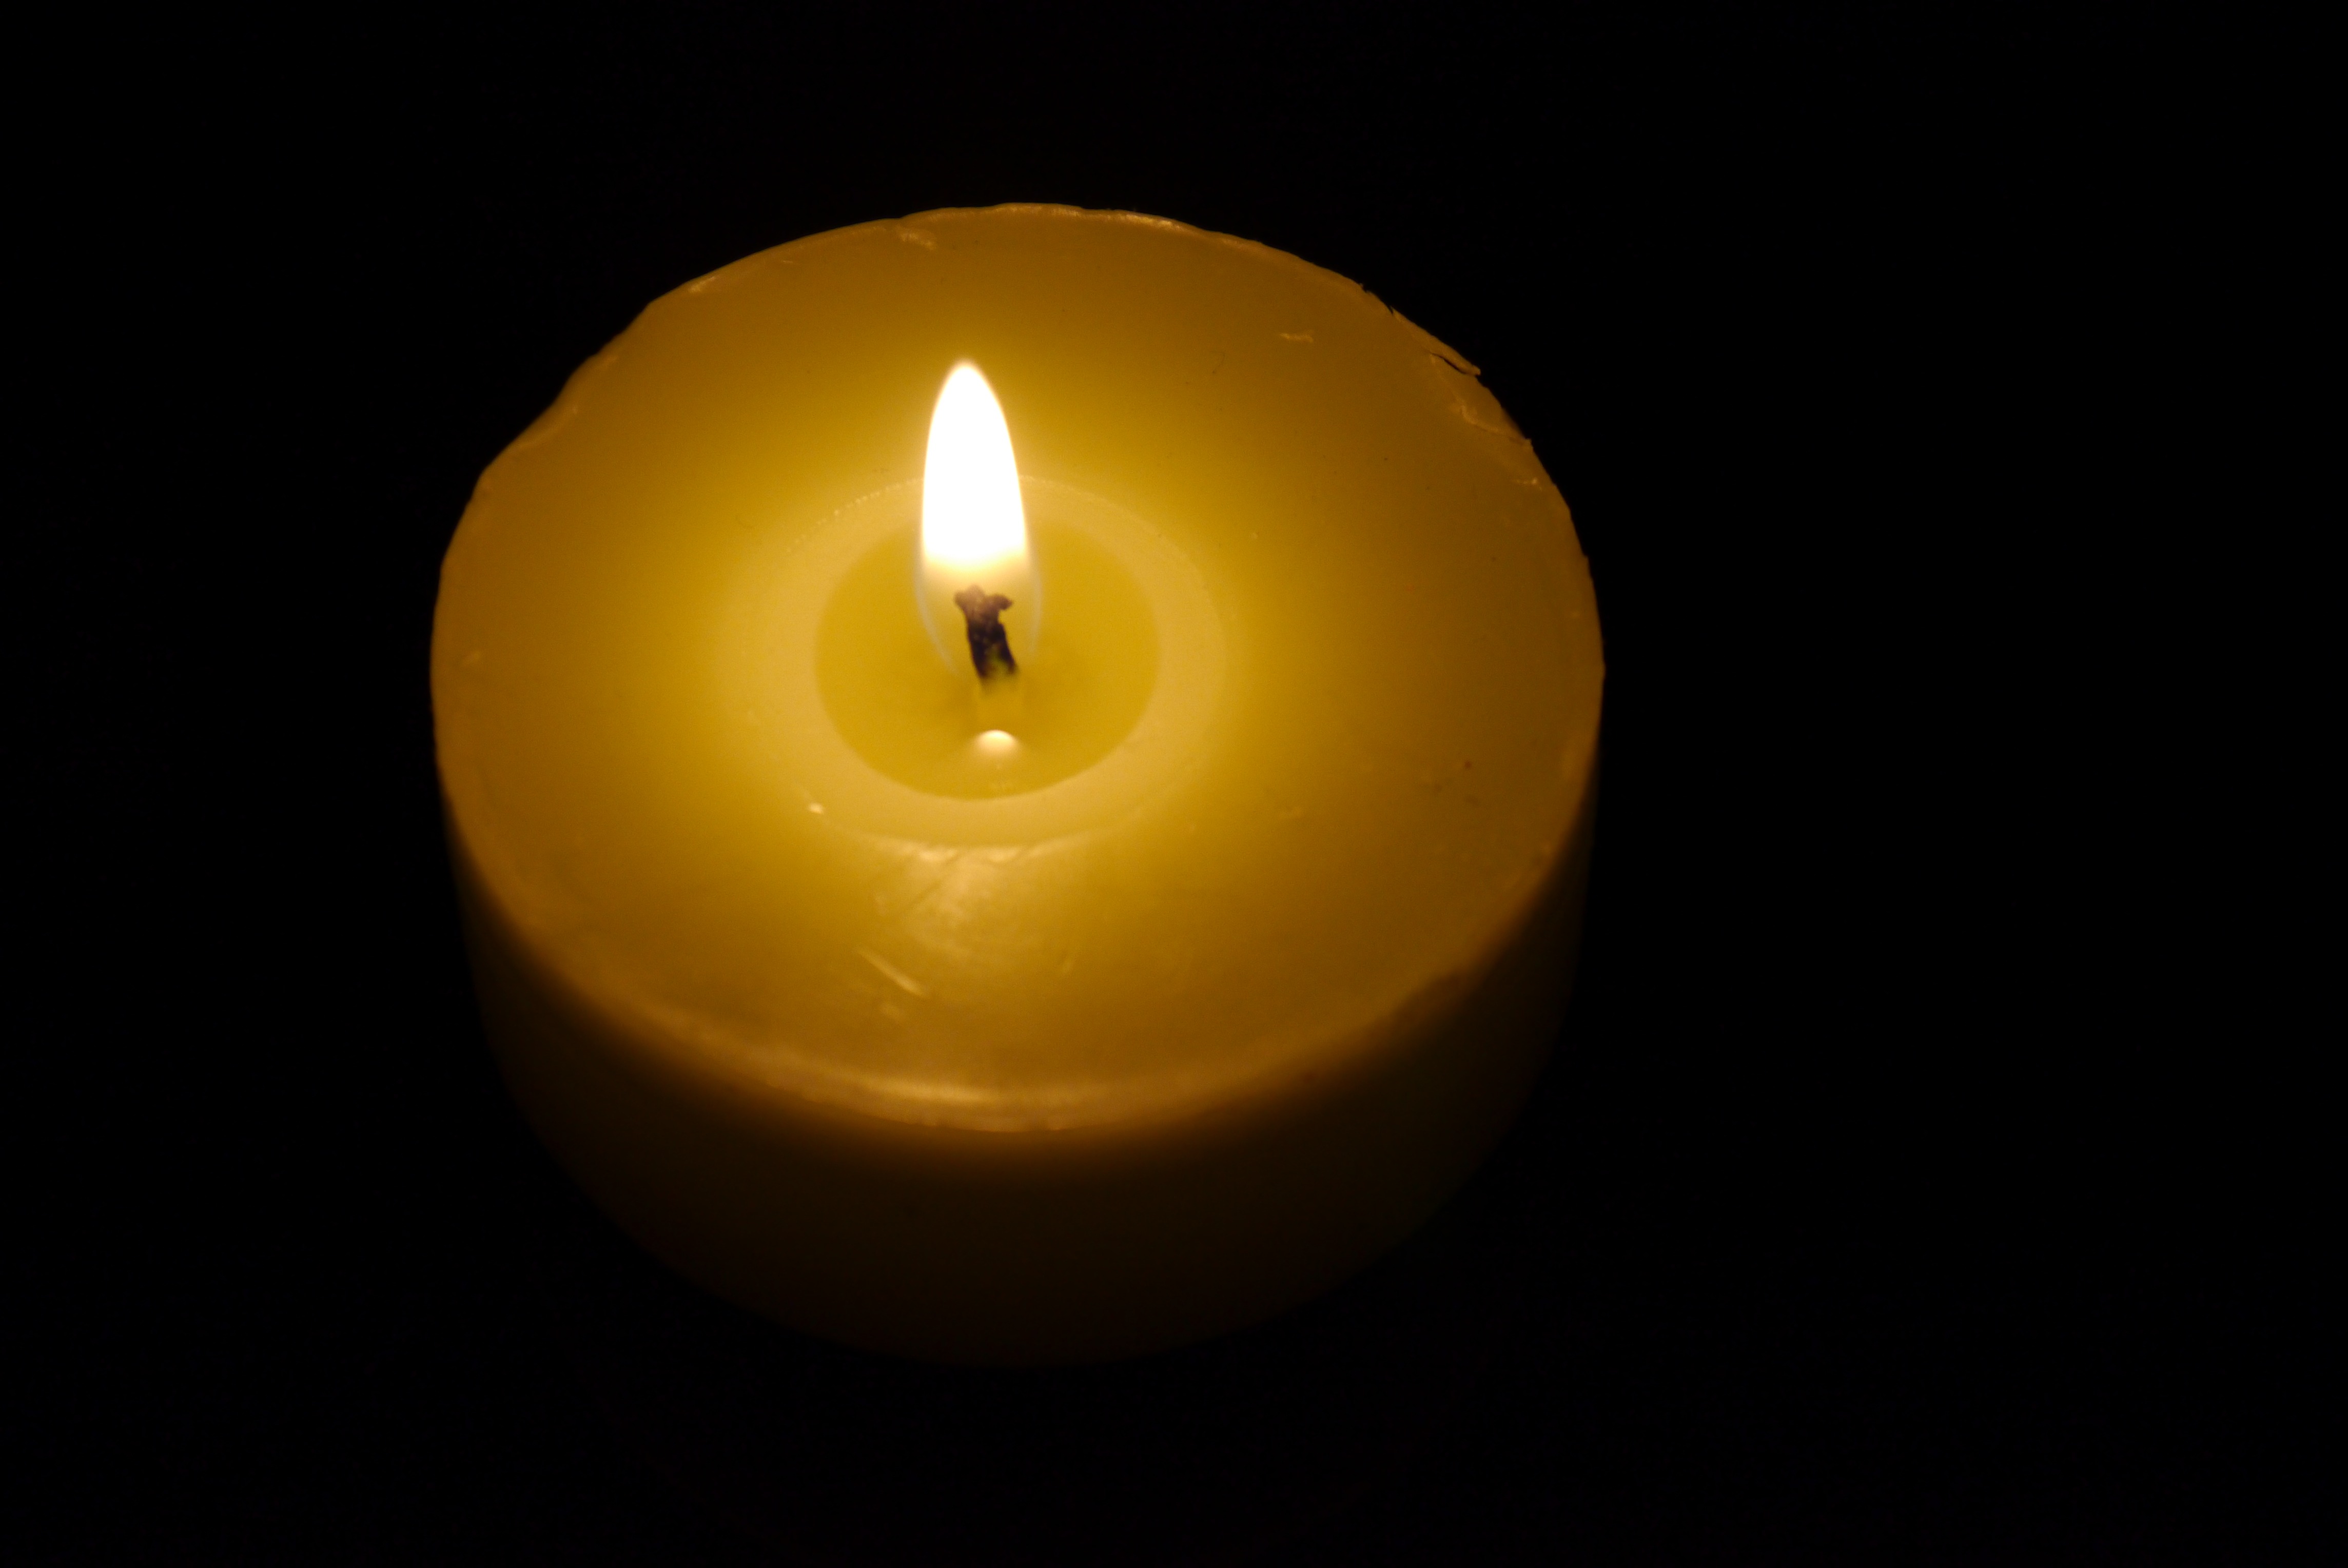
light, flame, fire, lamp, yellow, candle, lighting, decor, circle, light fixture, tealight, black background, incandescent light bulb, flameless candle